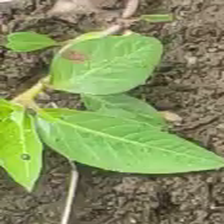
Weed species: Moti_dudhi(Euphorbia_geneculata_L)